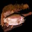
Label: trout